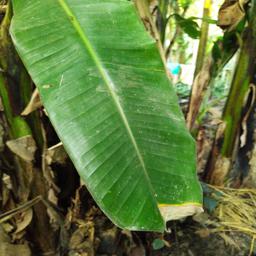
Label: YELLOW SIGATOKA